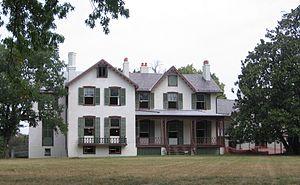
Cette liste recense les monuments nationaux américains.
Le Cottage du Président Lincoln, President Lincoln's cottage at the Soldiers' Home en anglais, est un monument national américain se trouvant sur le domaine de la Maison de Retraite des Forces Armées, lieu anciennement connu sous le nom de la Maison des Soldats. Ce monument se trouve près des quartiers de Petworth et Park View de la ville de Washington. Le cottage du Président Lincoln était auparavant connu sous le nom de Cottage d'Anderson.